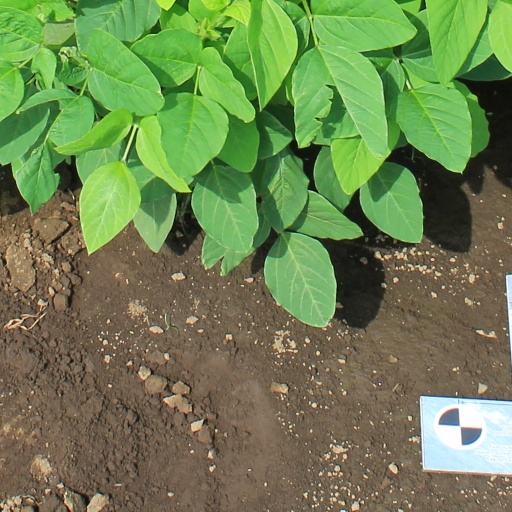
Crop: soybean